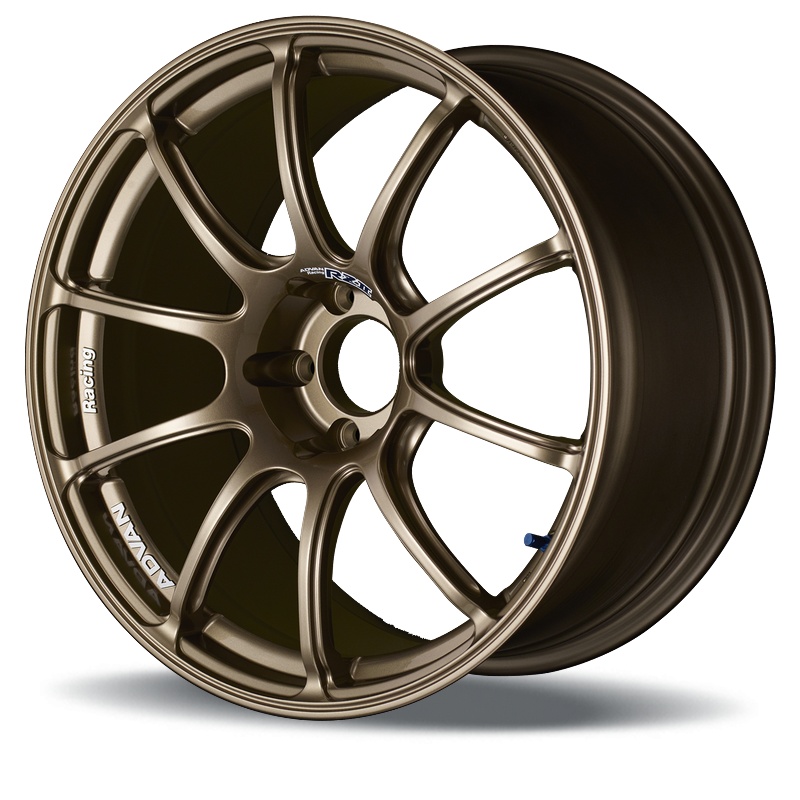
ADVAN RACING RZII 15x8 ET35 4x100 racing bronze
medium deep profile (GTR)/li> FlowForm-Technology
Brand: ADVAN RACING
Category: Vehicles & Parts > Vehicle Parts & Accessories > Motor Vehicle Parts > Motor Vehicle Wheel Systems > Motor Vehicle Rims & Wheels